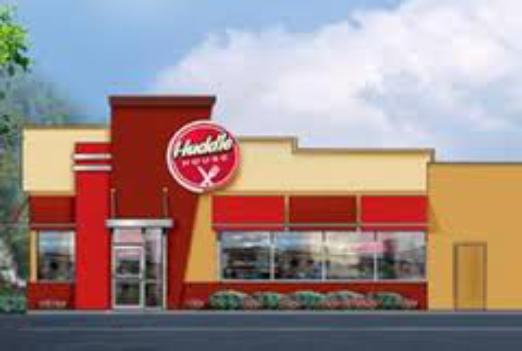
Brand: Huddle House
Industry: Food